Ronnie Wood

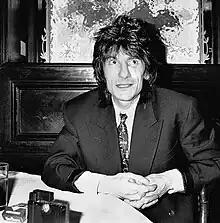
Wood at his art exhibition in Hotel Kramer Malmö 1988.

Wood is a well-known visual artist. When he was a child his drawings were featured on the BBC television programme "Sketch Club"; he won one of that programme's competitions, an achievement he refers to as his "awakening to art". He went on to train at the Ealing Art College, as had both his brothers. Other notable musicians such as Freddie Mercury of Queen and Pete Townshend of the Who also attended that college in the 1960s.